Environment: real
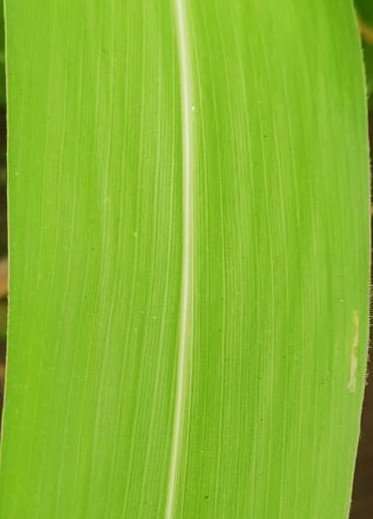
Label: healthy